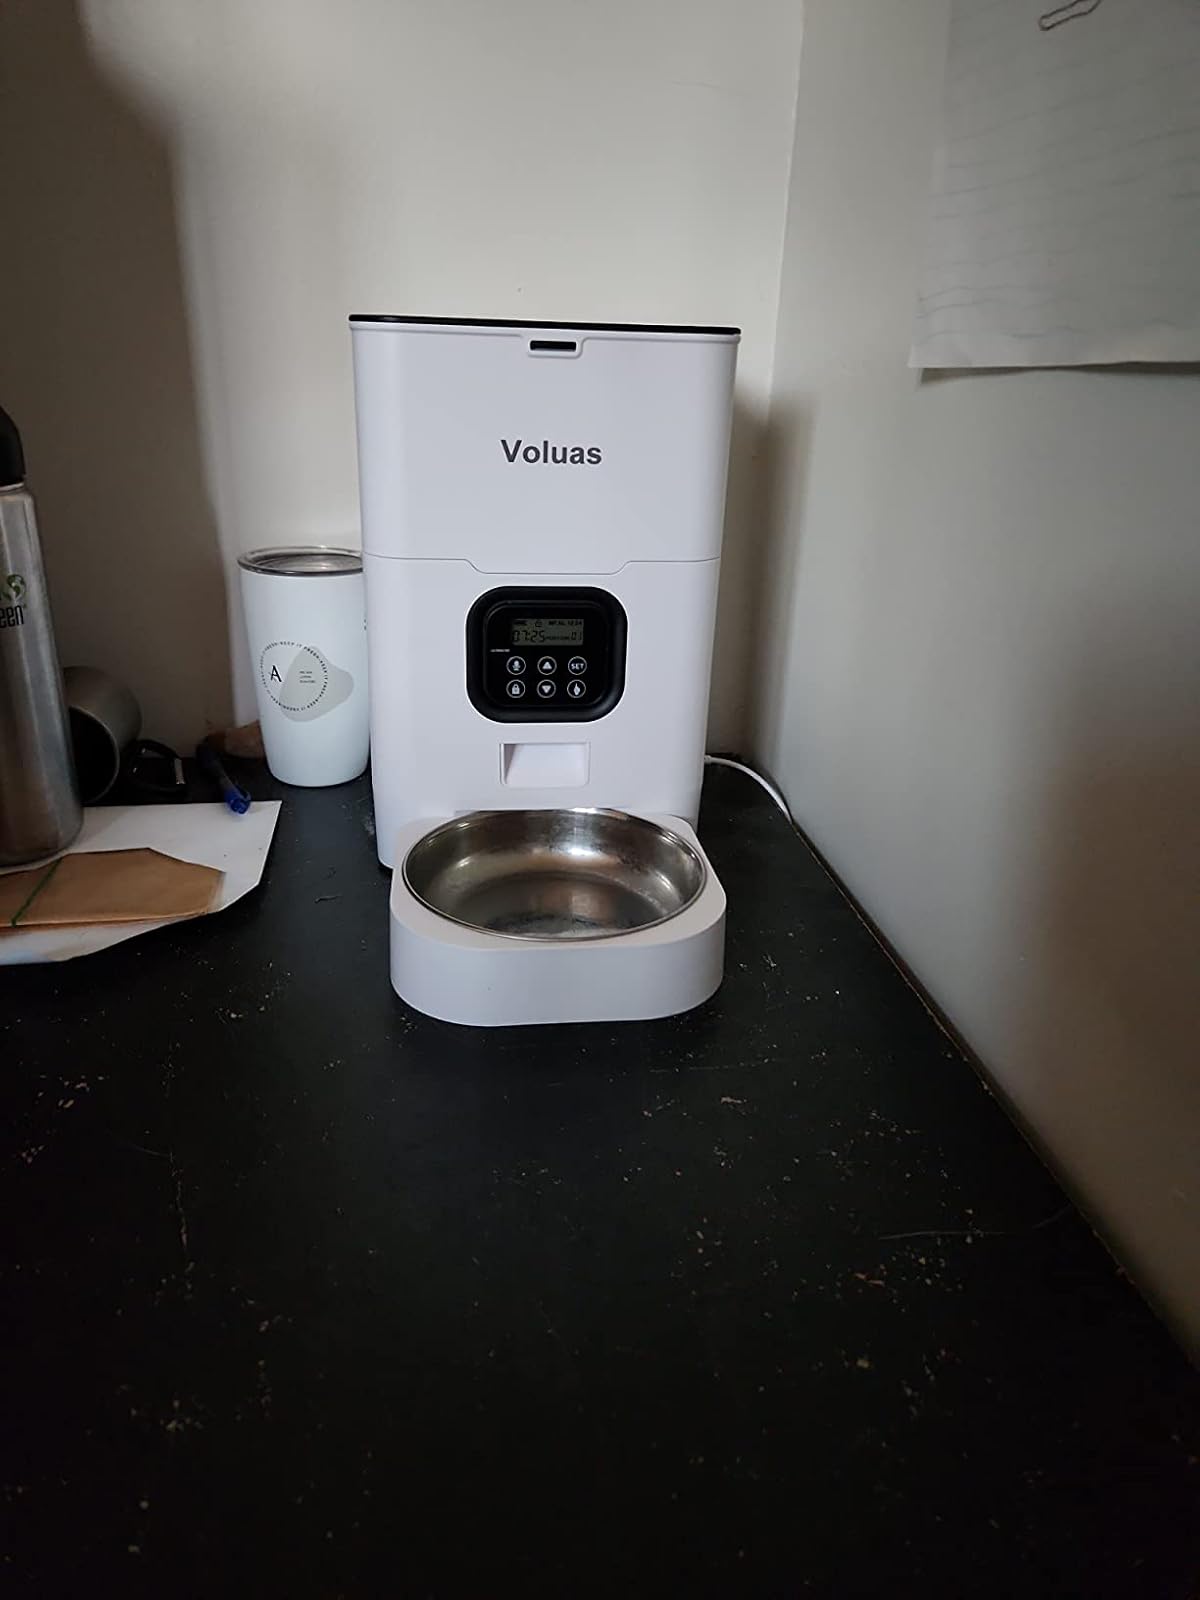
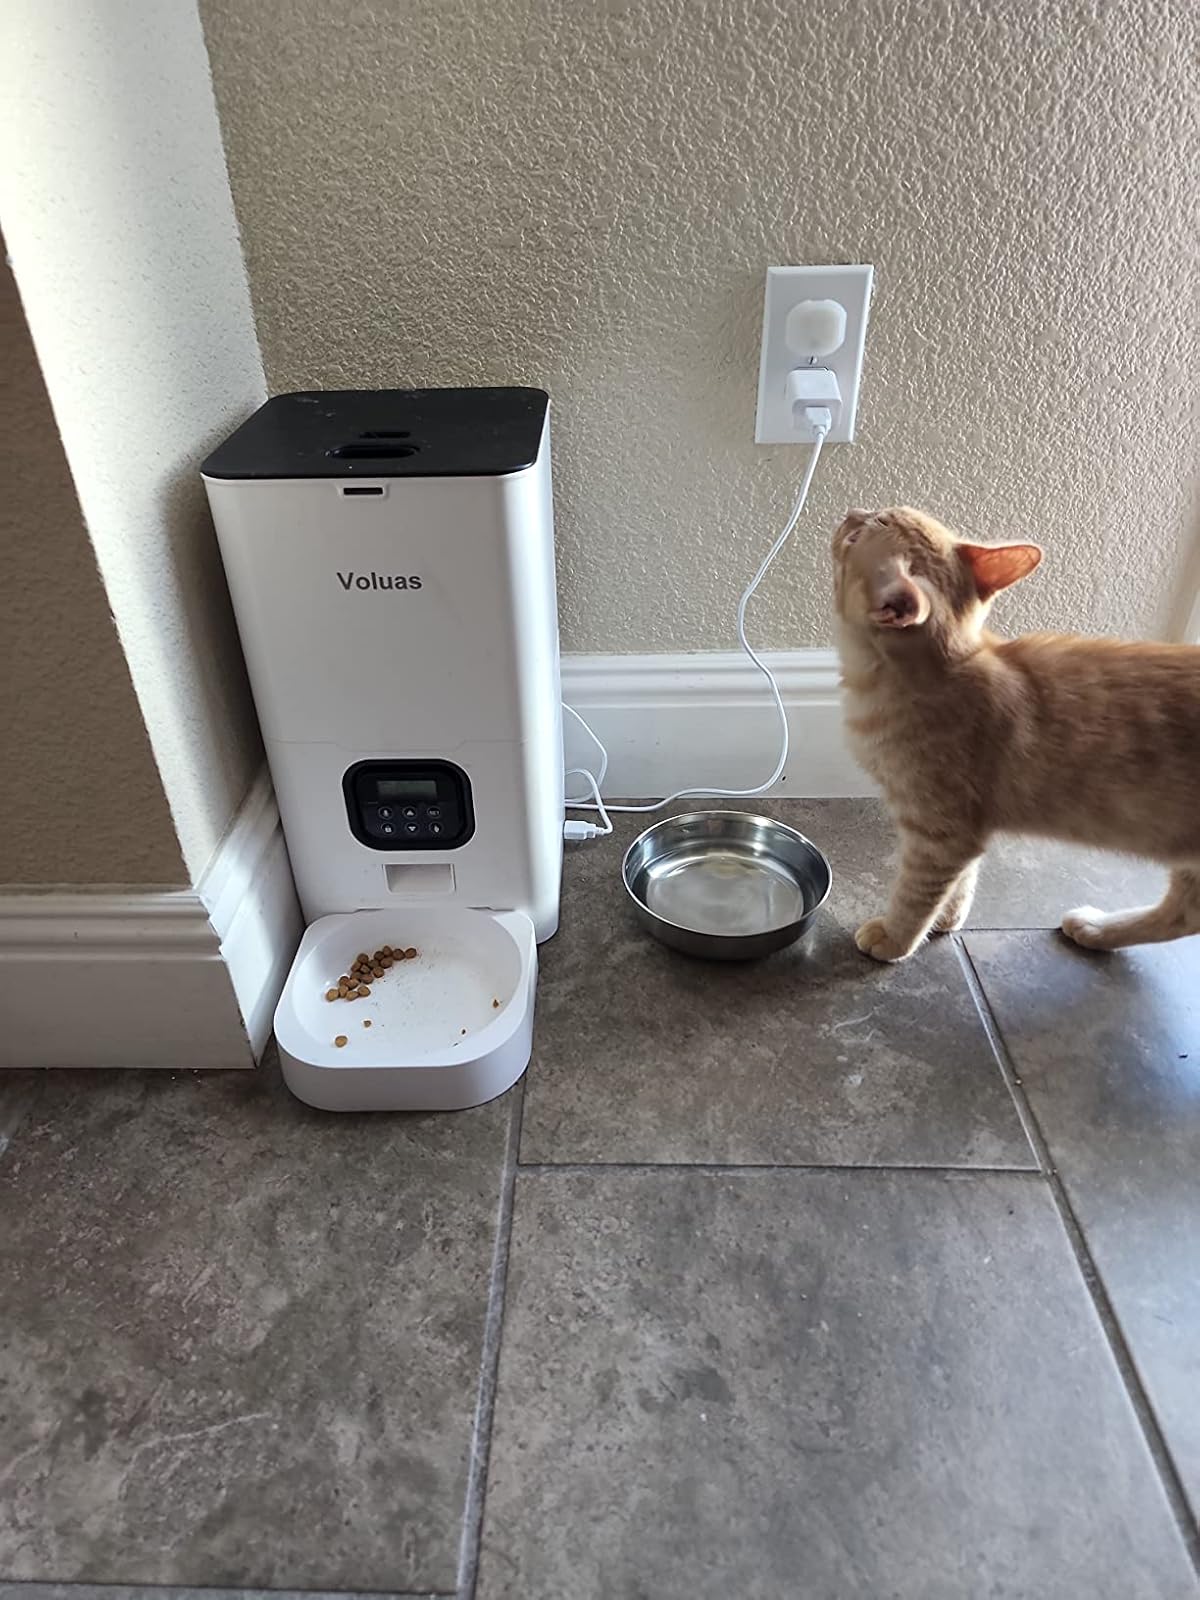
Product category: items_feeder
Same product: yes